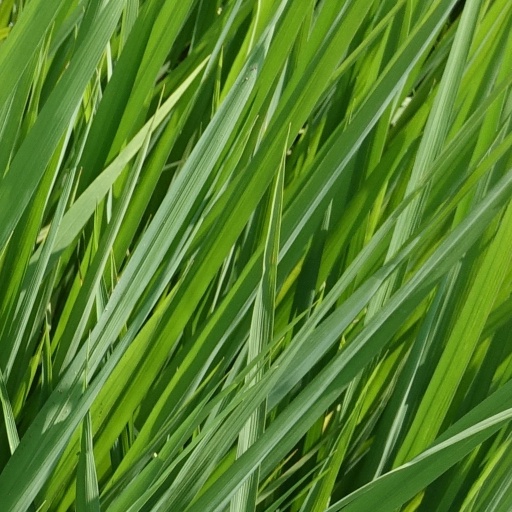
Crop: rice